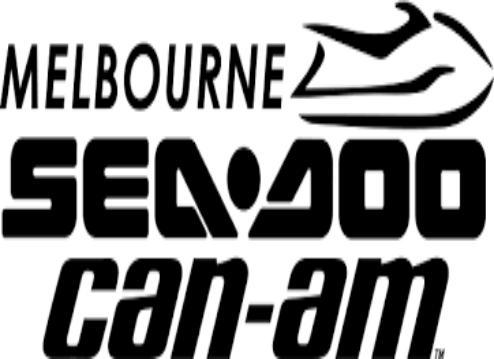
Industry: Sports